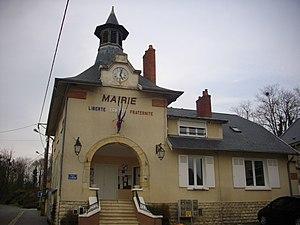
Mairie de Thil (Marne, France)